History of Perth, Western Australia

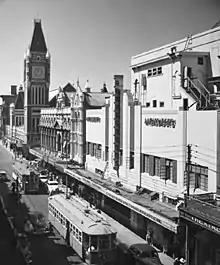
Electric trams on Hay Street in 1949

The Narrows Bridge opened in 1959, linking the north and south sides of the Swan River at The Narrows between Mill Point and Mount Eliza. At the time, it was the largest precast prestressed concrete bridge in the world.